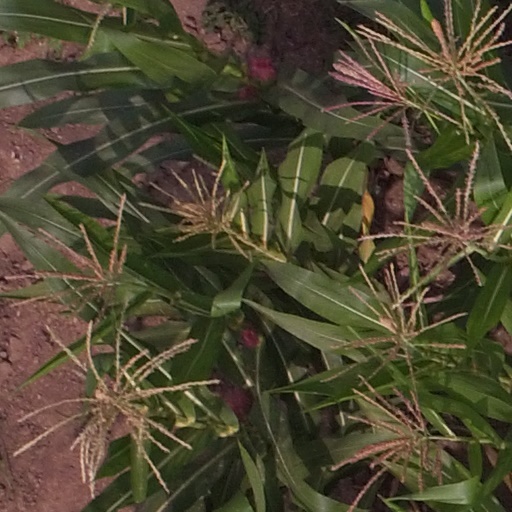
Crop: maize; corn